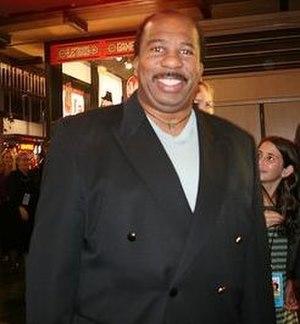
Leslie David Baker est un acteur américain né le 19 février 1958 à Chicago, dans l'Illinois.